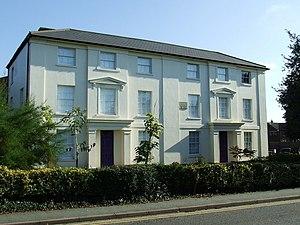
Bishop's Stortford est une ville dans le Hertfordshire en Angleterre, il est situé dans le district de East Hertfordshire. Située à 18.7 kilomètres de Hertford. Sa population est de 35 325 habitants. Dans Domesday Book de 1086, il a été énuméré comme Storteford.